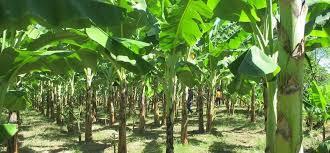
Kuna mimea zinazoonekana hapa. Kuna ni mimea za ndizi. Tunaona ndizi zilizopandwa kwa laini. Hapa inaonekana kuwa ni shamba la ndizi. Tunaona kwa mbali sana hata yenye haionekani vizuri tunaona ni kama kuna watu wawili wanaotembea katikati ya hizi ndizi.